Hercules and the Circle of Fire

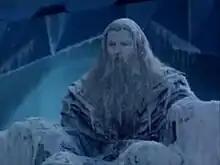
Prometheus frozen.

Later, at Chiron's house, Hercules gives him the water and he drinks it. The wound, however, worsens. Meanwhile, all over the village fires are being inexplicably extinguished. Hercules approaches Hera's temple which still has fire. A woman named Deianeira is trying to persuade a priest there to share the fire. The priest refuses. Hercules kicks down the door, Hera's priests fight him, he beats them. However, the fire cannot be shared; Hera has stolen the Eternal Torch, planning to kill mankind once and for all. Humans cannot survive without fire, and if Hercules does not get the Torch back, all life will die. Later, Deianeira comes to Chiron for help. Chiron says that Hercules can help her. She says that they need to talk to Prometheus, so Hercules and her set off. They eventually find Prometheus frozen. Hercules and Deianeira later travel onto Mount Ethion, where Hera has the Torch. En route, they meet Phaedra, a girl who points them down a path where Hercules is attacked by giant Antaeus. Aided by Deianeira, Hercules kills Antaeus.